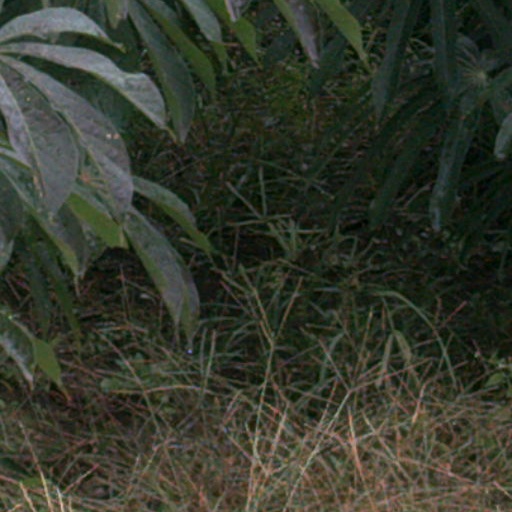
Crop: cassava